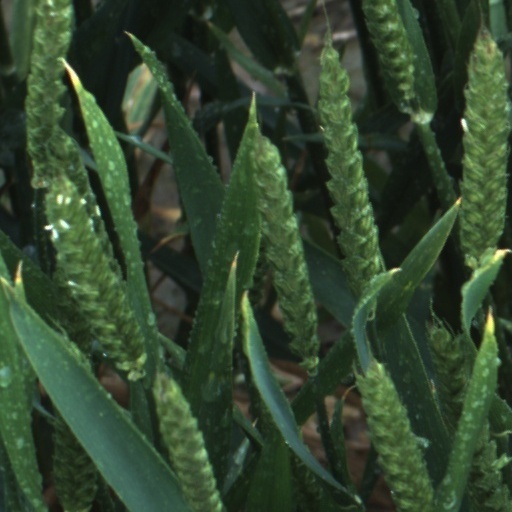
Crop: wheat